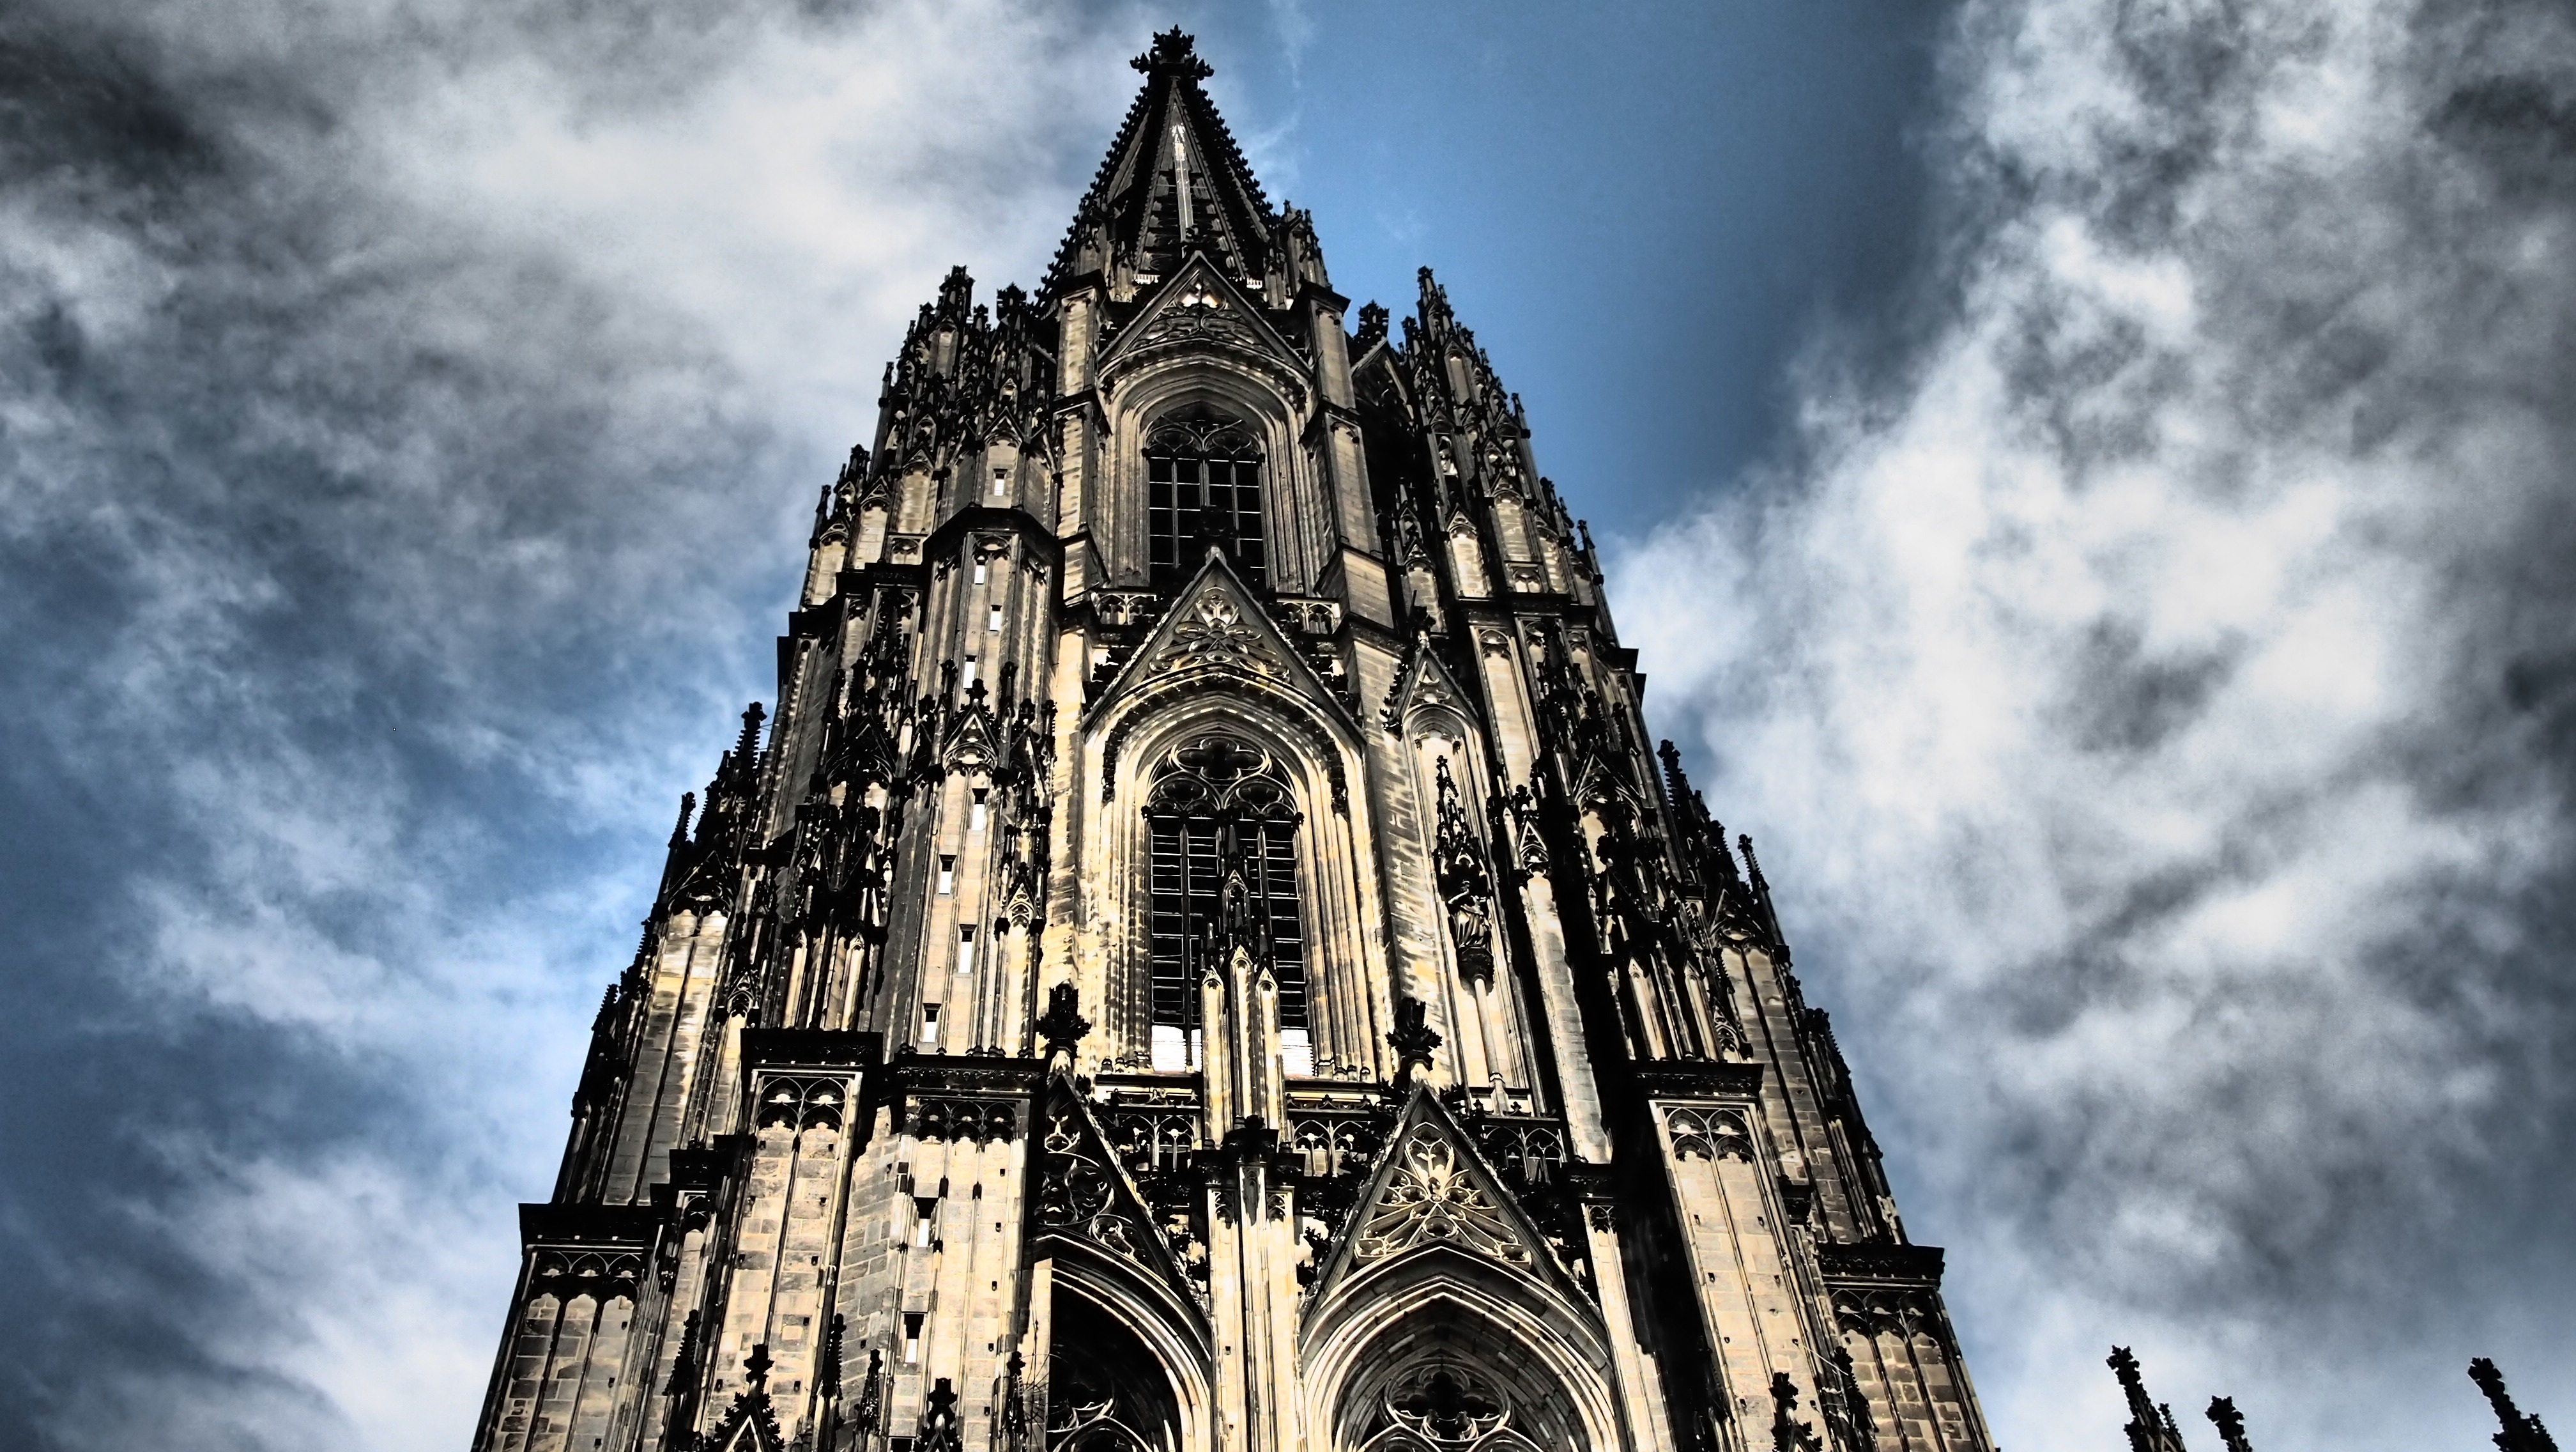
sky, building, tower, landmark, facade, church, cathedral, monochrome, place of worship, spire, steeple, symmetry, cologne, dom, gothic architecture